Louis Hersent

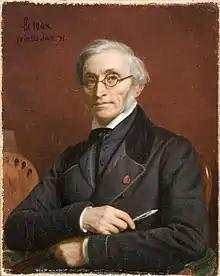
Self-portrait, 1848

He was born in Paris. He became a pupil of Jacques-Louis David, and obtained the in 1797. In the Salon of 1802, he showed "Metamorphosis of Narcissus", and he continued to exhibit with rare interruptions up to the Salon of 1831. He married Louise-Marie-Jeanne Mauduit in 1821.